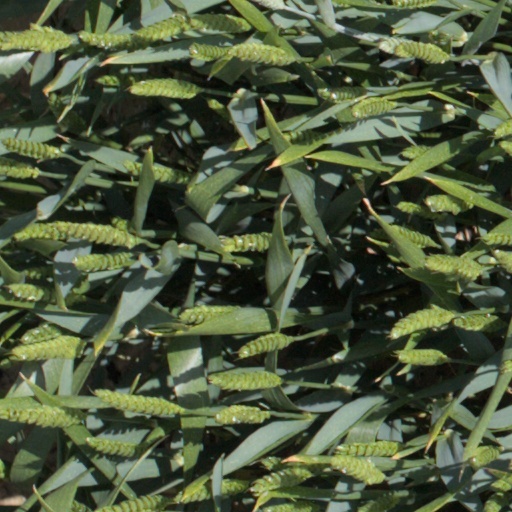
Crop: wheat